Google Stadia

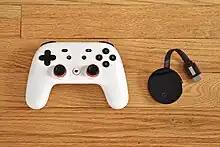
The "Founder's Edition" and "Premiere Edition" bundles for Stadia both included a controller and a Chromecast Ultra, although the controller colors differed.

Stadia initially launched on November 19, 2019, in 14 countries: Belgium, Canada, Denmark, Finland, France, Germany, Ireland, Italy, Netherlands, Norway, Spain, Sweden, the United Kingdom, and the United States. The "Founder's Edition" bundle, which was available for pre-order for US$129 prior to the service's launch, included: a Chromecast Ultra; a limited-edition "Midnight Blue" Stadia controller; three months of Pro service; an additional three months of Pro service to gift to a friend; a Founder's badge next to their user name; and first access to register a user name. After "Founder's Edition" pre-orders sold out, Google announced a "Premiere Edition" bundle for US$129, with a Chromecast Ultra, a "Clearly White" Stadia controller, and a three-month subscription to the Pro tier included. At launch, Stadia was limited to the subscription-only Pro tier.